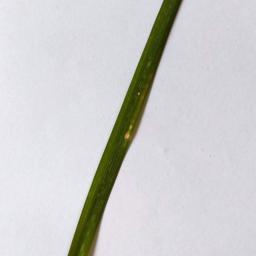
Label: Rice___Leaf_Blast